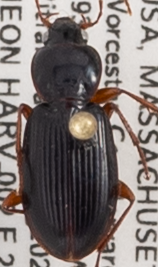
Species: Synuchus impunctatus
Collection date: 2020-08-12
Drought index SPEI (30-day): -0.62
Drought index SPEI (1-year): -1.01
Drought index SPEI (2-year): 0.47